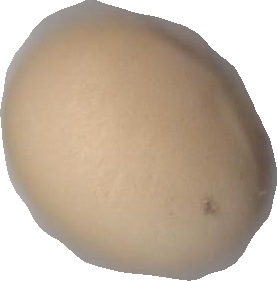
Variety: Grobogan